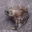
Label: frog